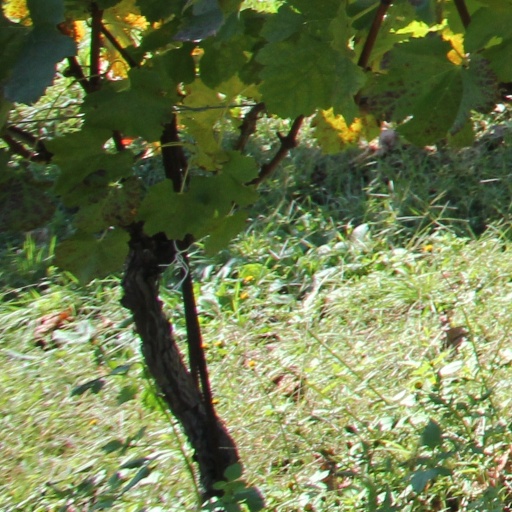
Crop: grape